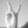
ASL letter: V